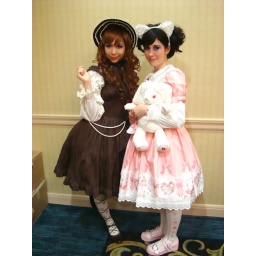
shes sooo cute in kitty print!!